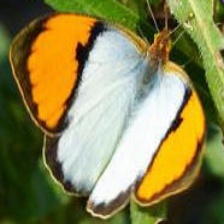
Species: ORANGE TIP
Butterfly family (ImageNet category): cabbage_butterfly